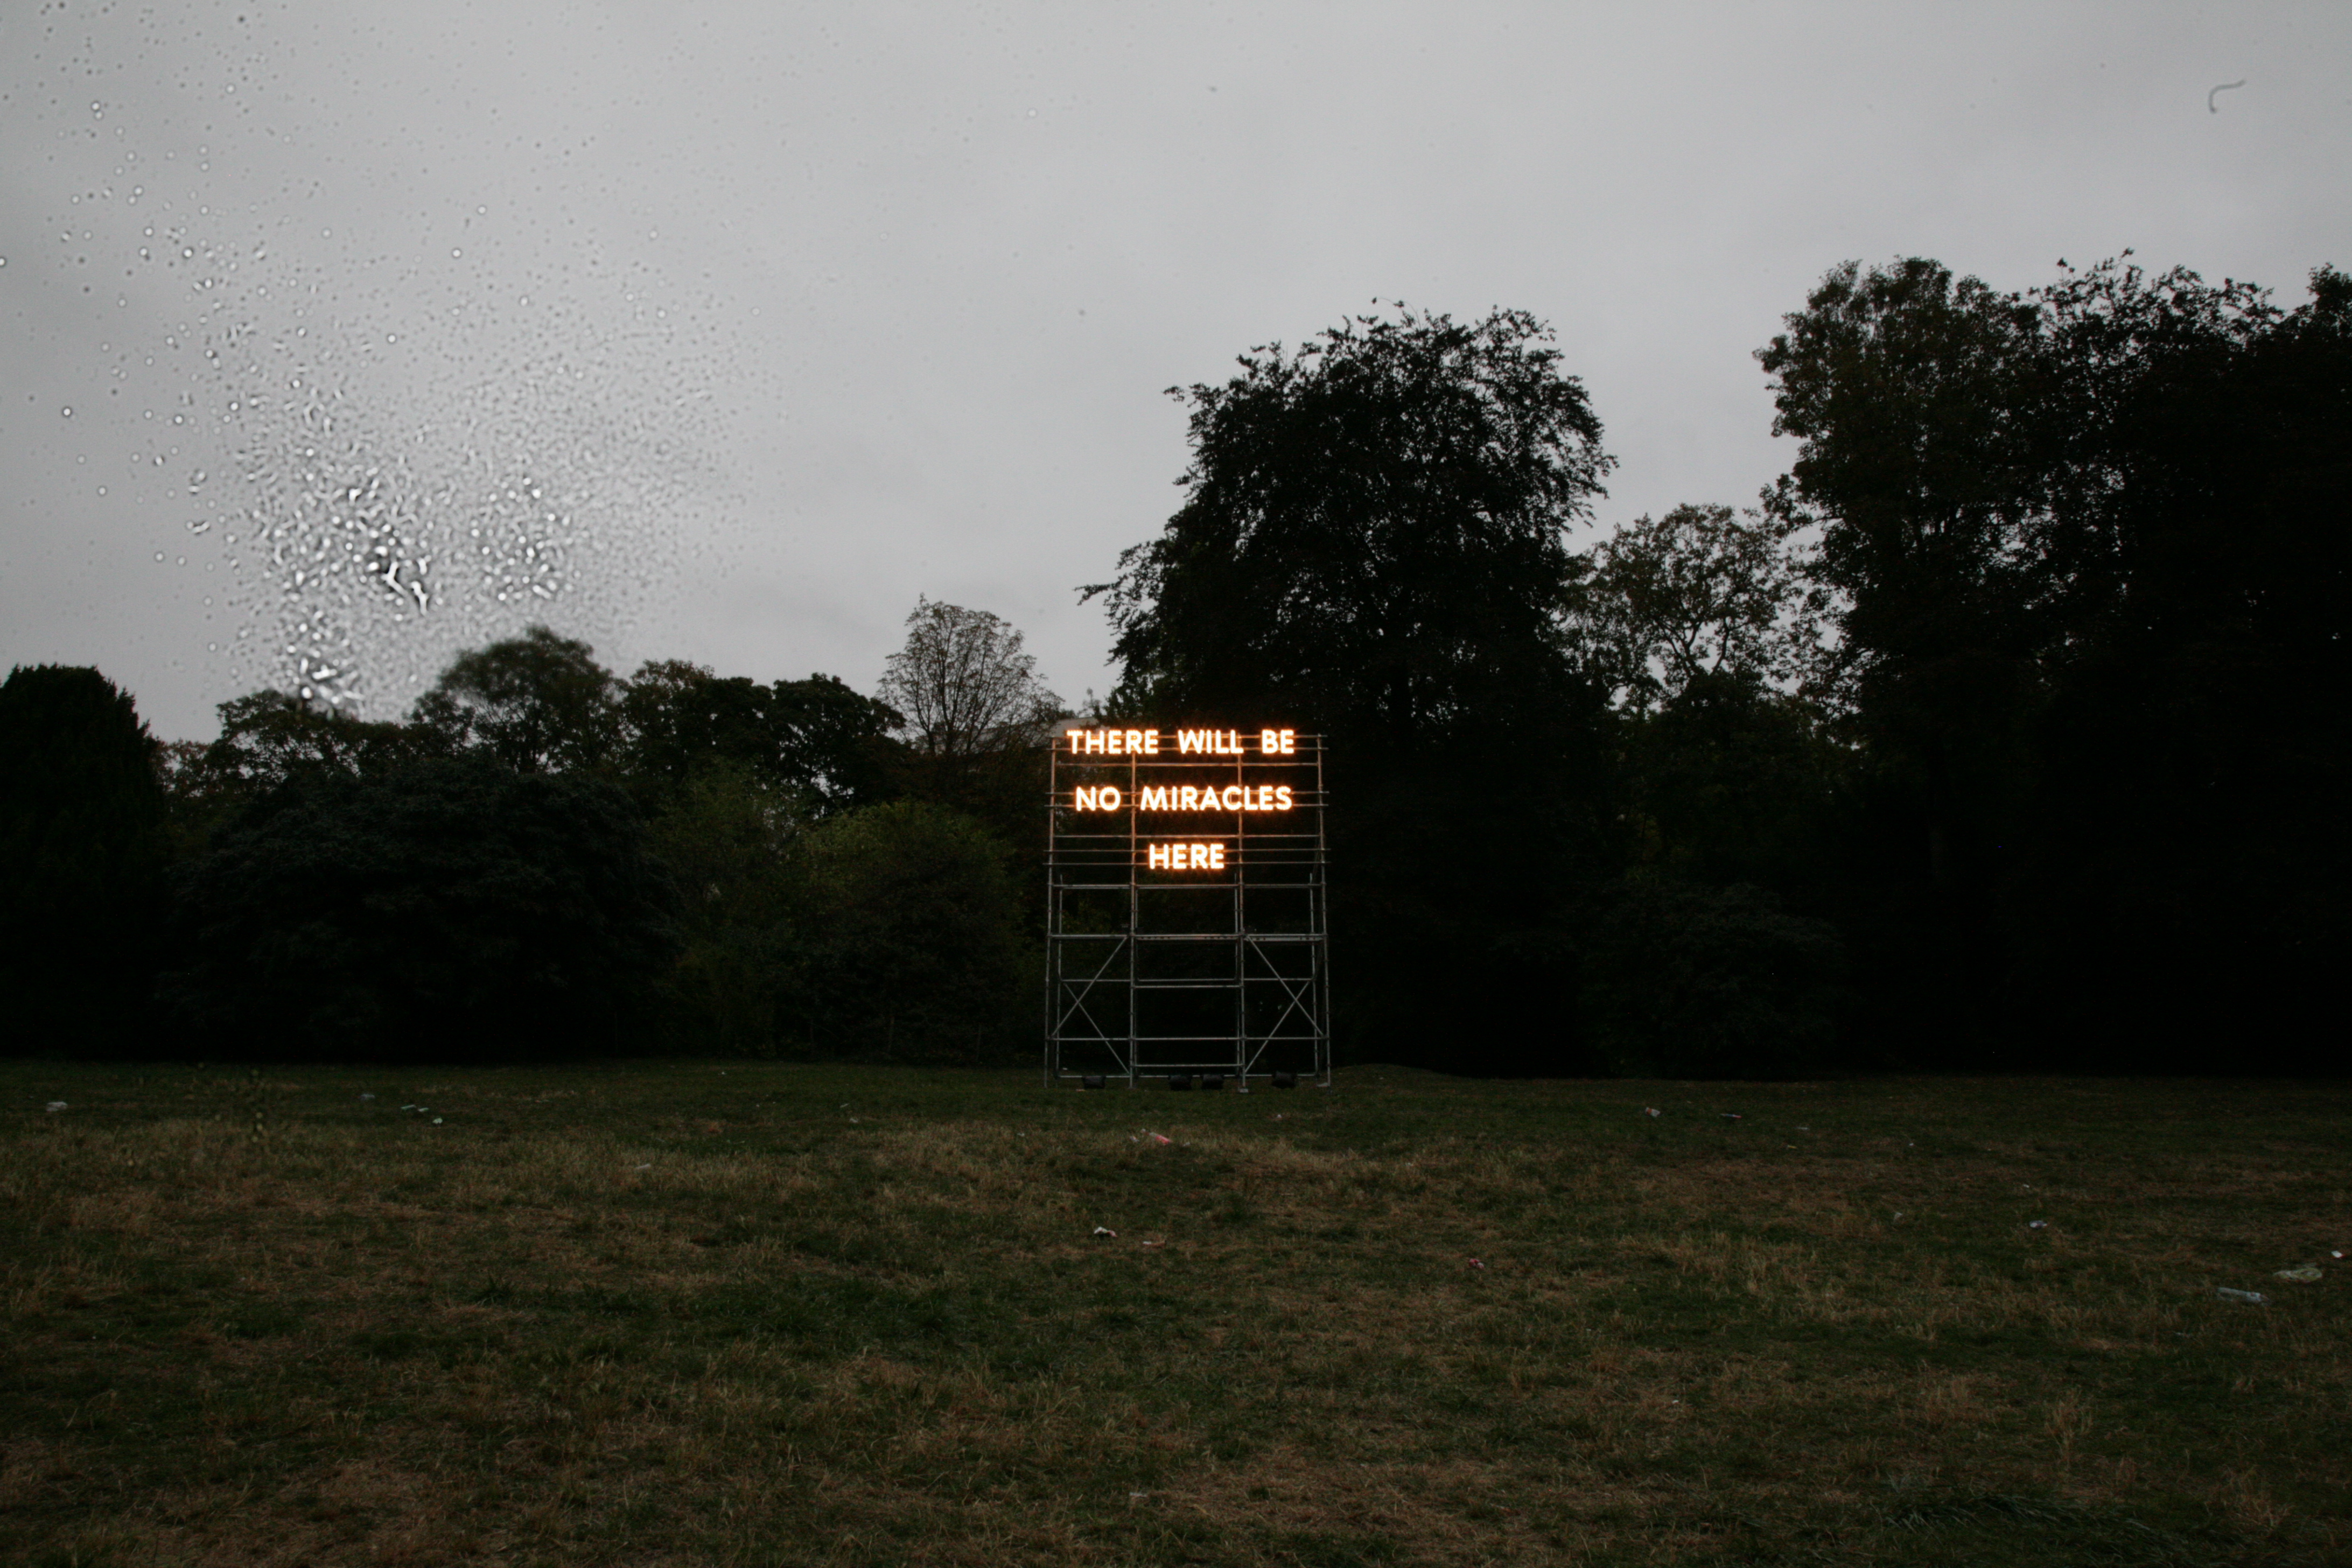
tree, nature, grass, light, sunlight, morning, paris, france, evening, park, darkness, garden, art, parc, kunst, installation, parque, parco, miracle, parigi, nuitblanche, parijs, whitenight, pary, butteschaumont, nathancoley, rural area, atmospheric phenomenon